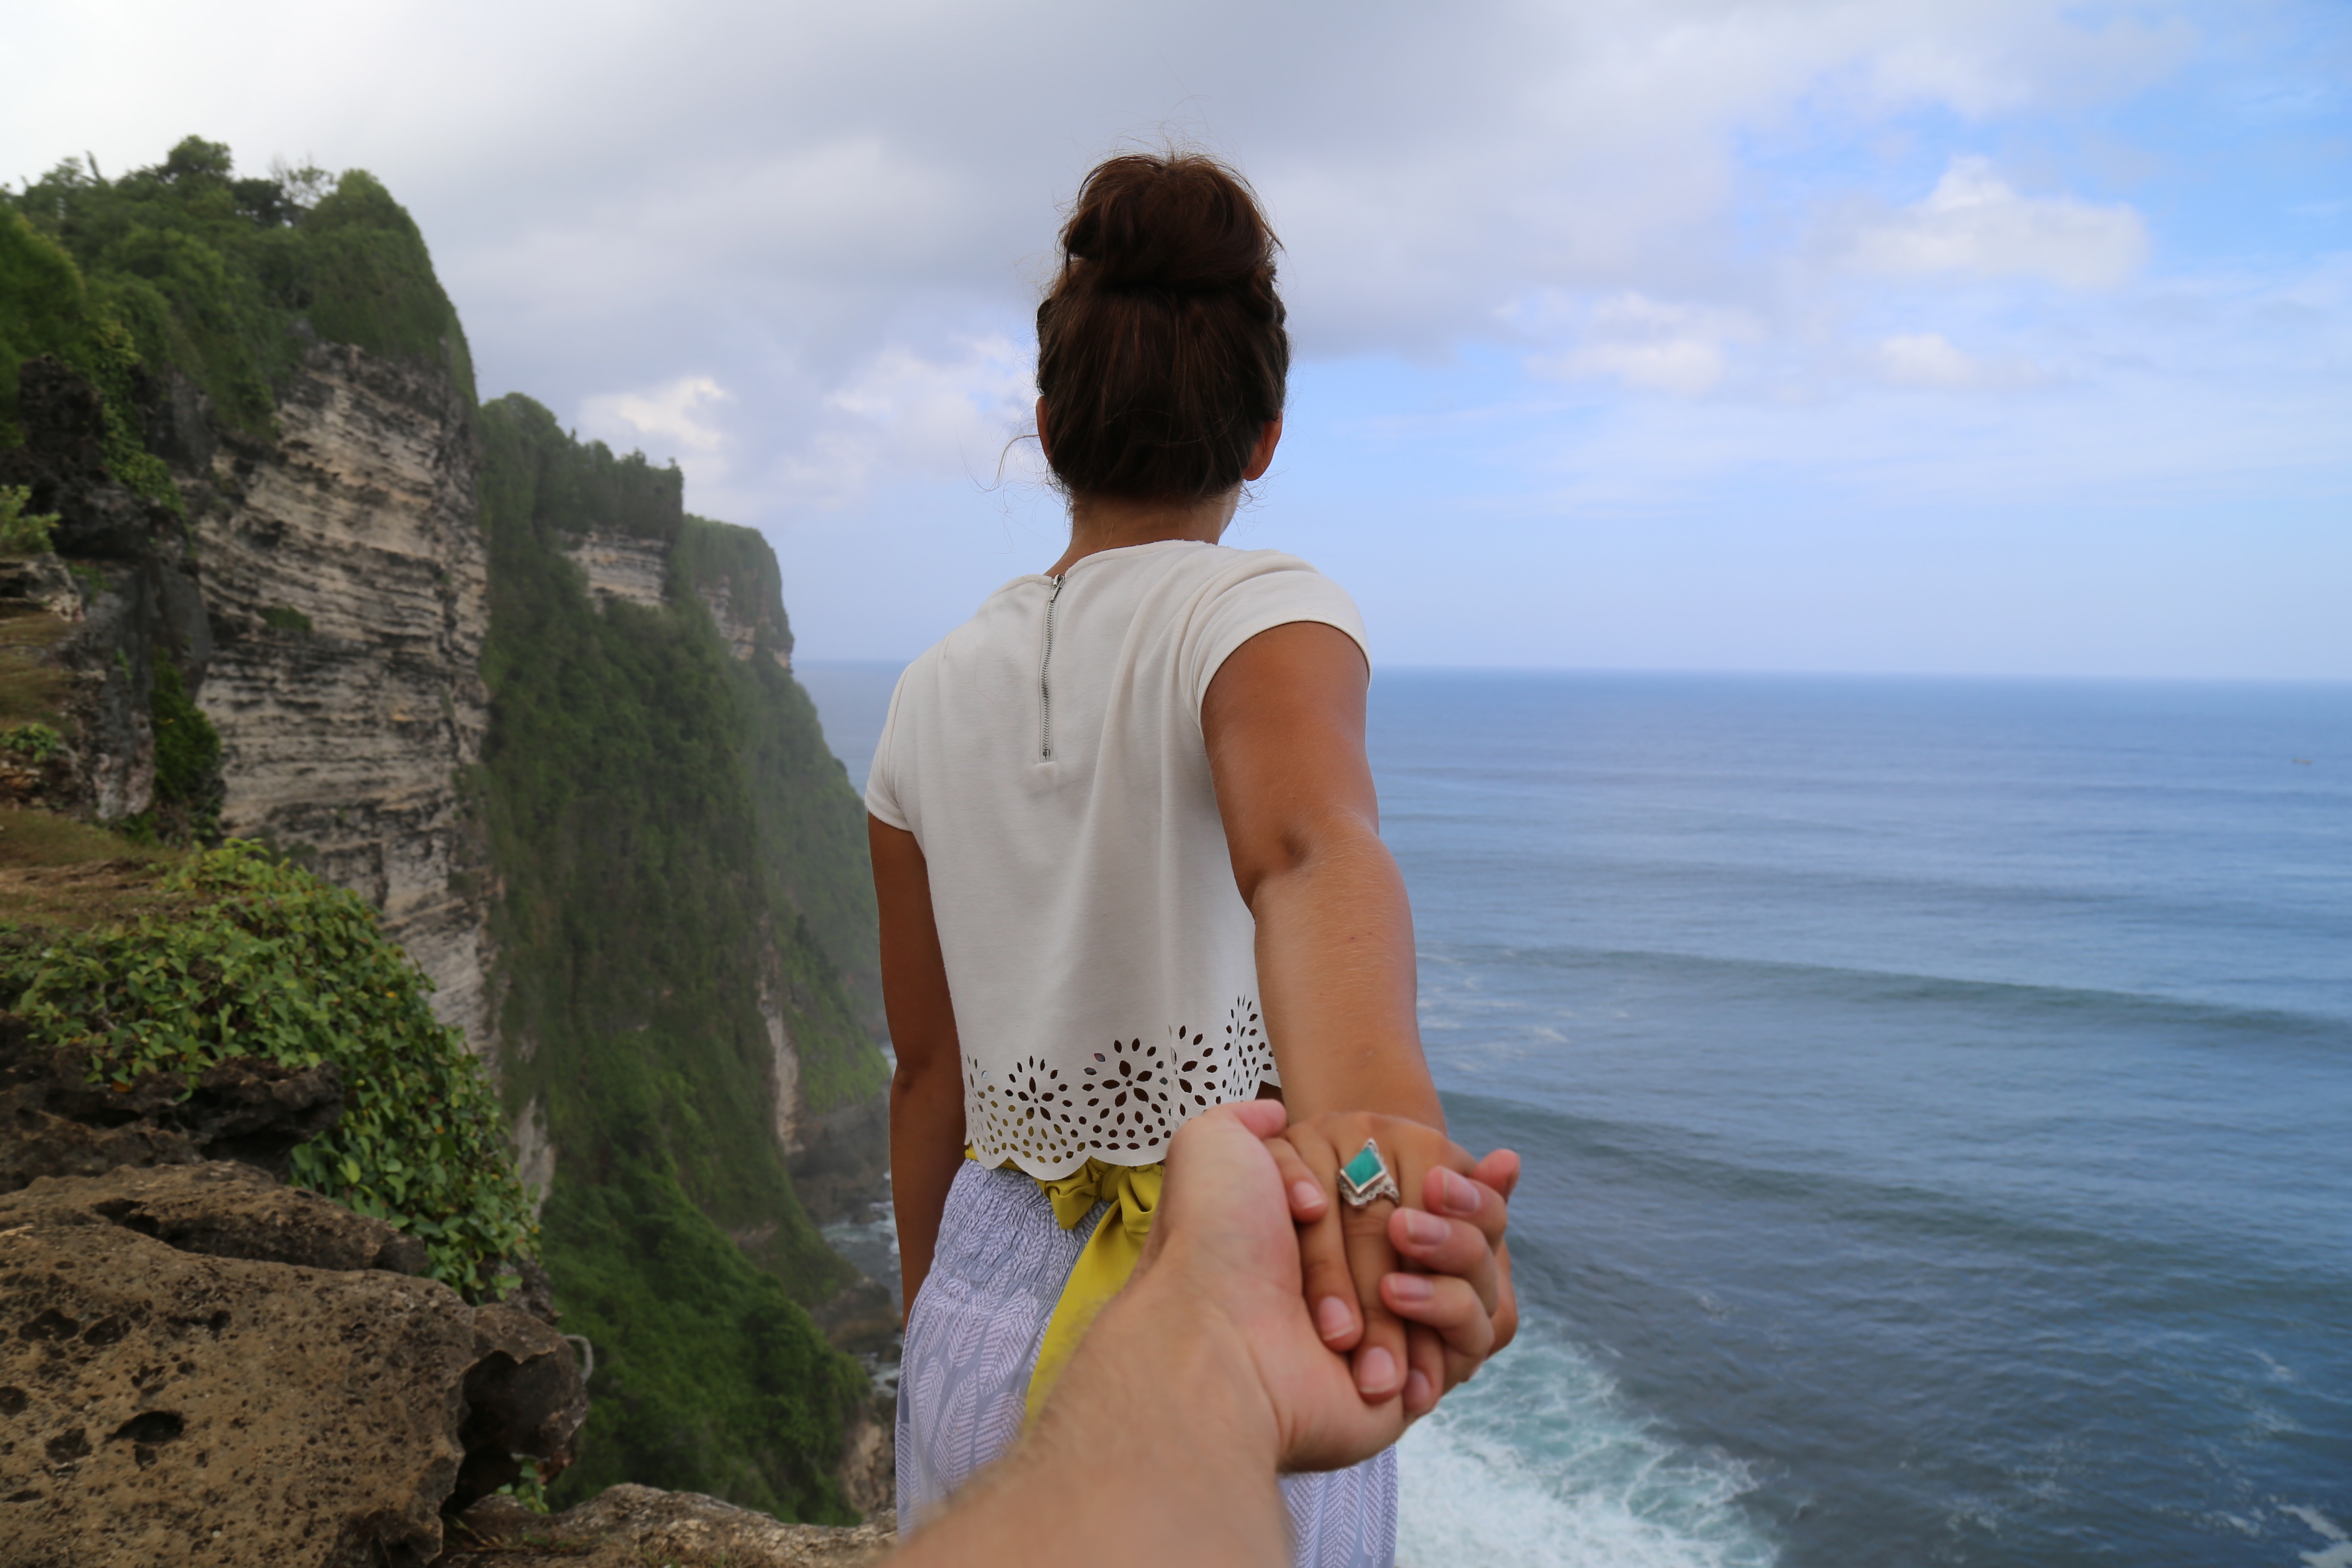
beach, sea, coast, rock, ocean, girl, woman, vacation, cliff, leg, model, couple, beauty, hand in hand, cape, photo shoot